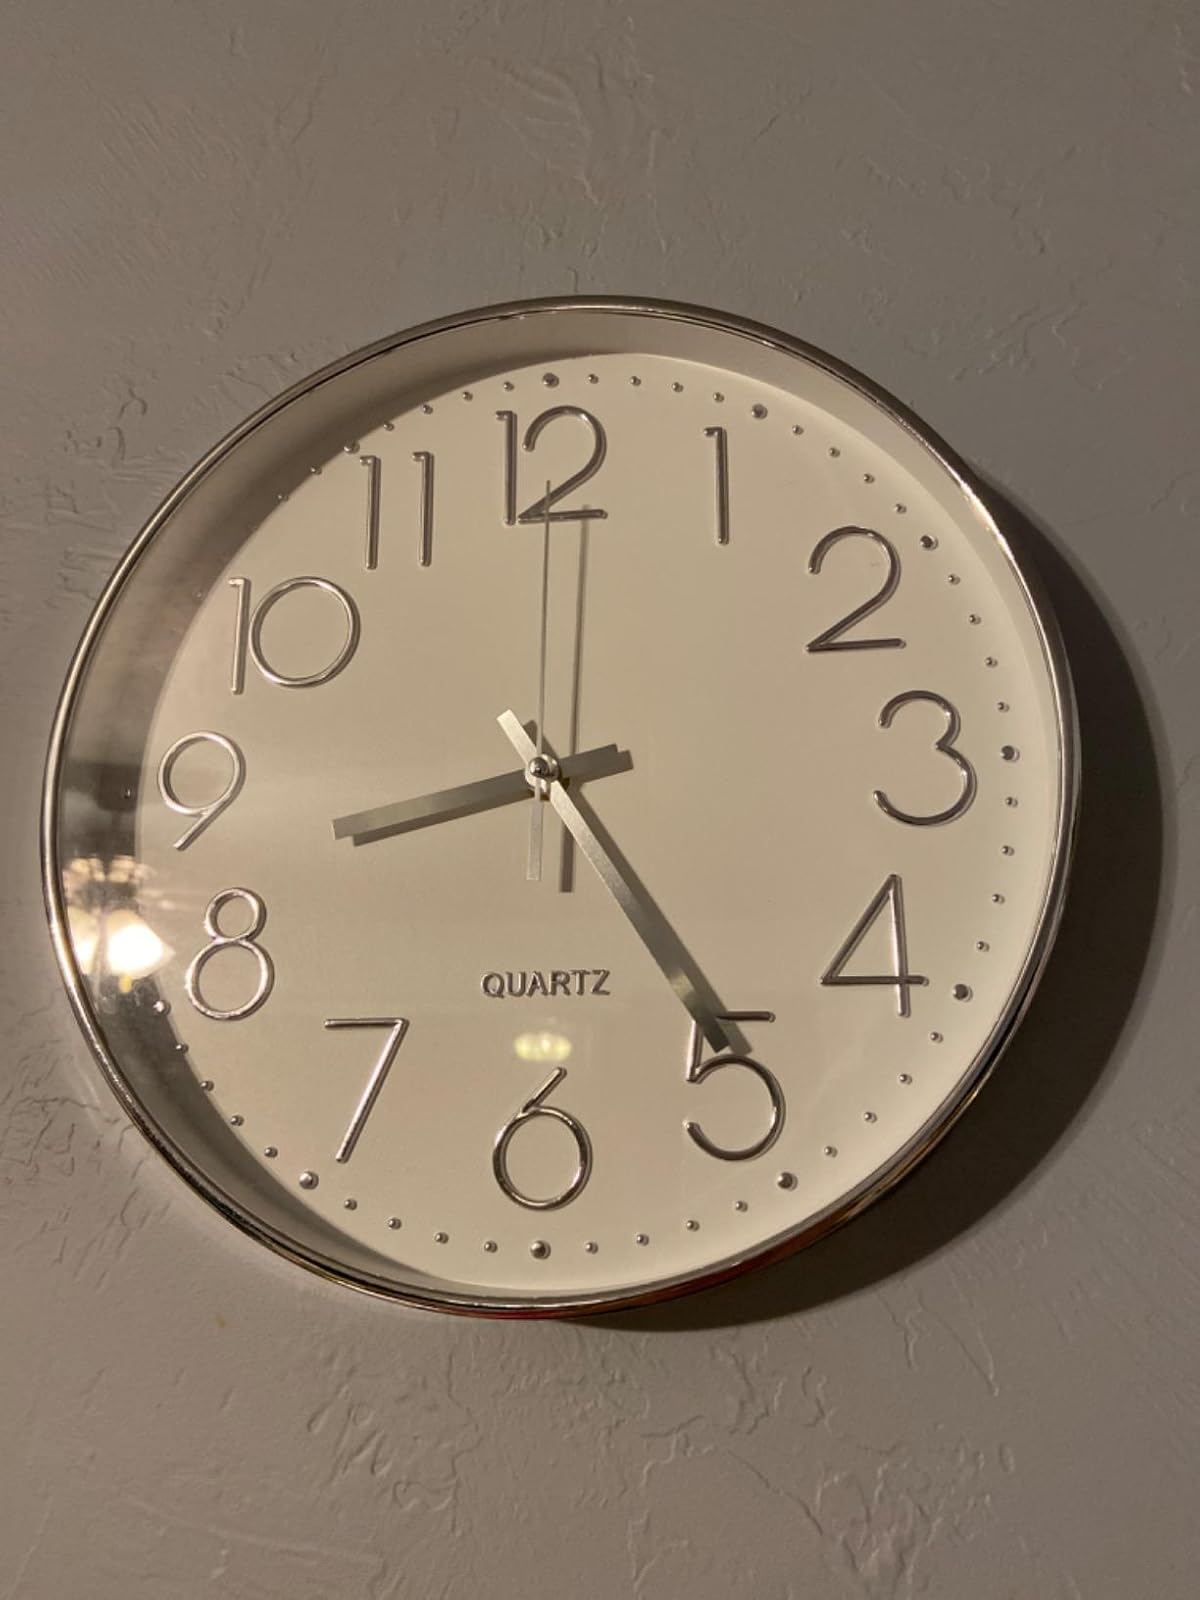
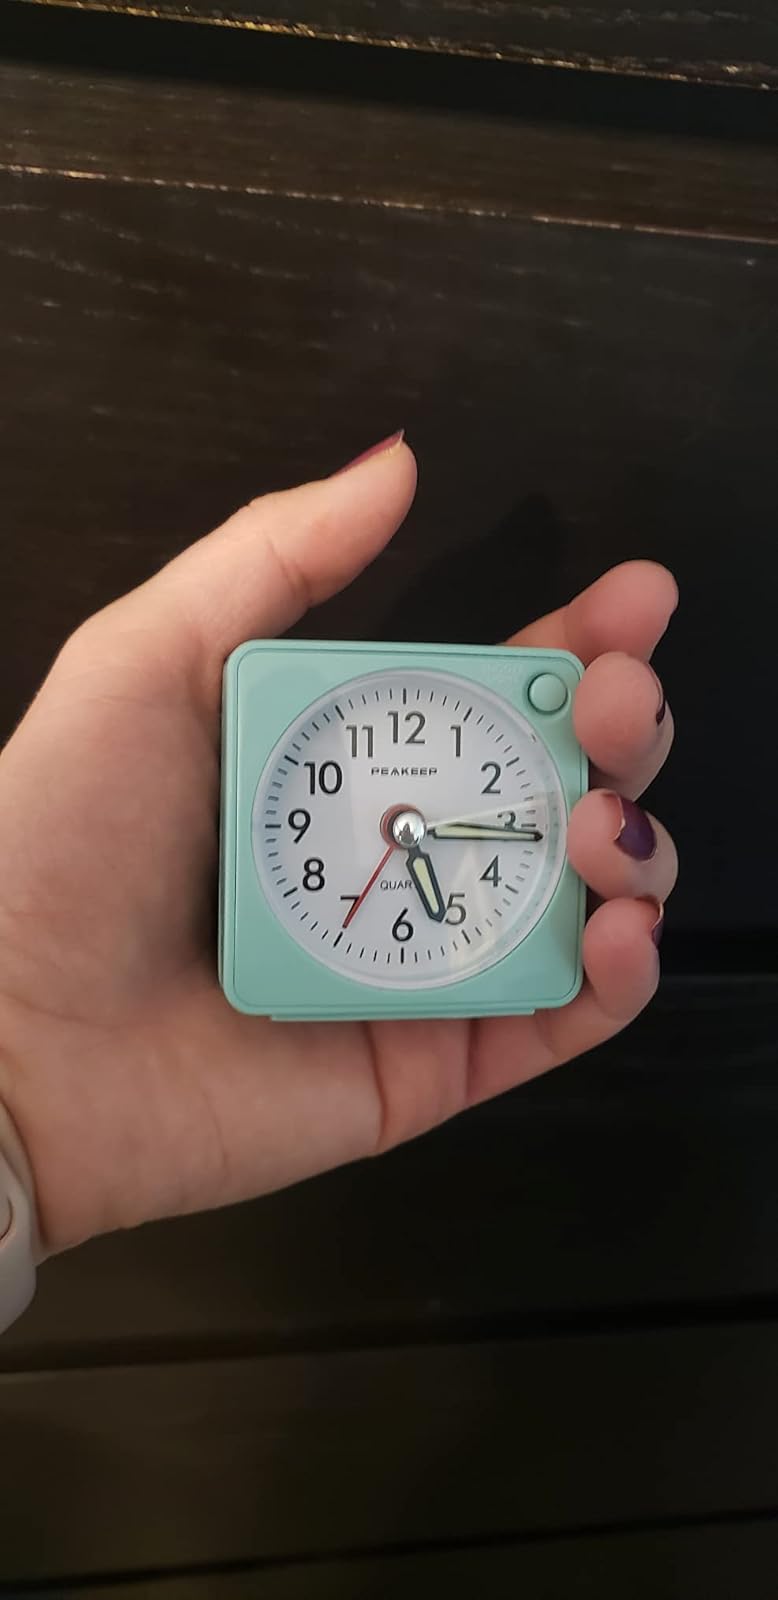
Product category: clock
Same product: no